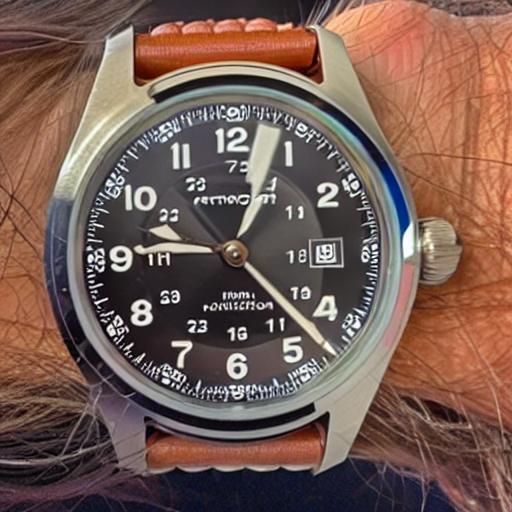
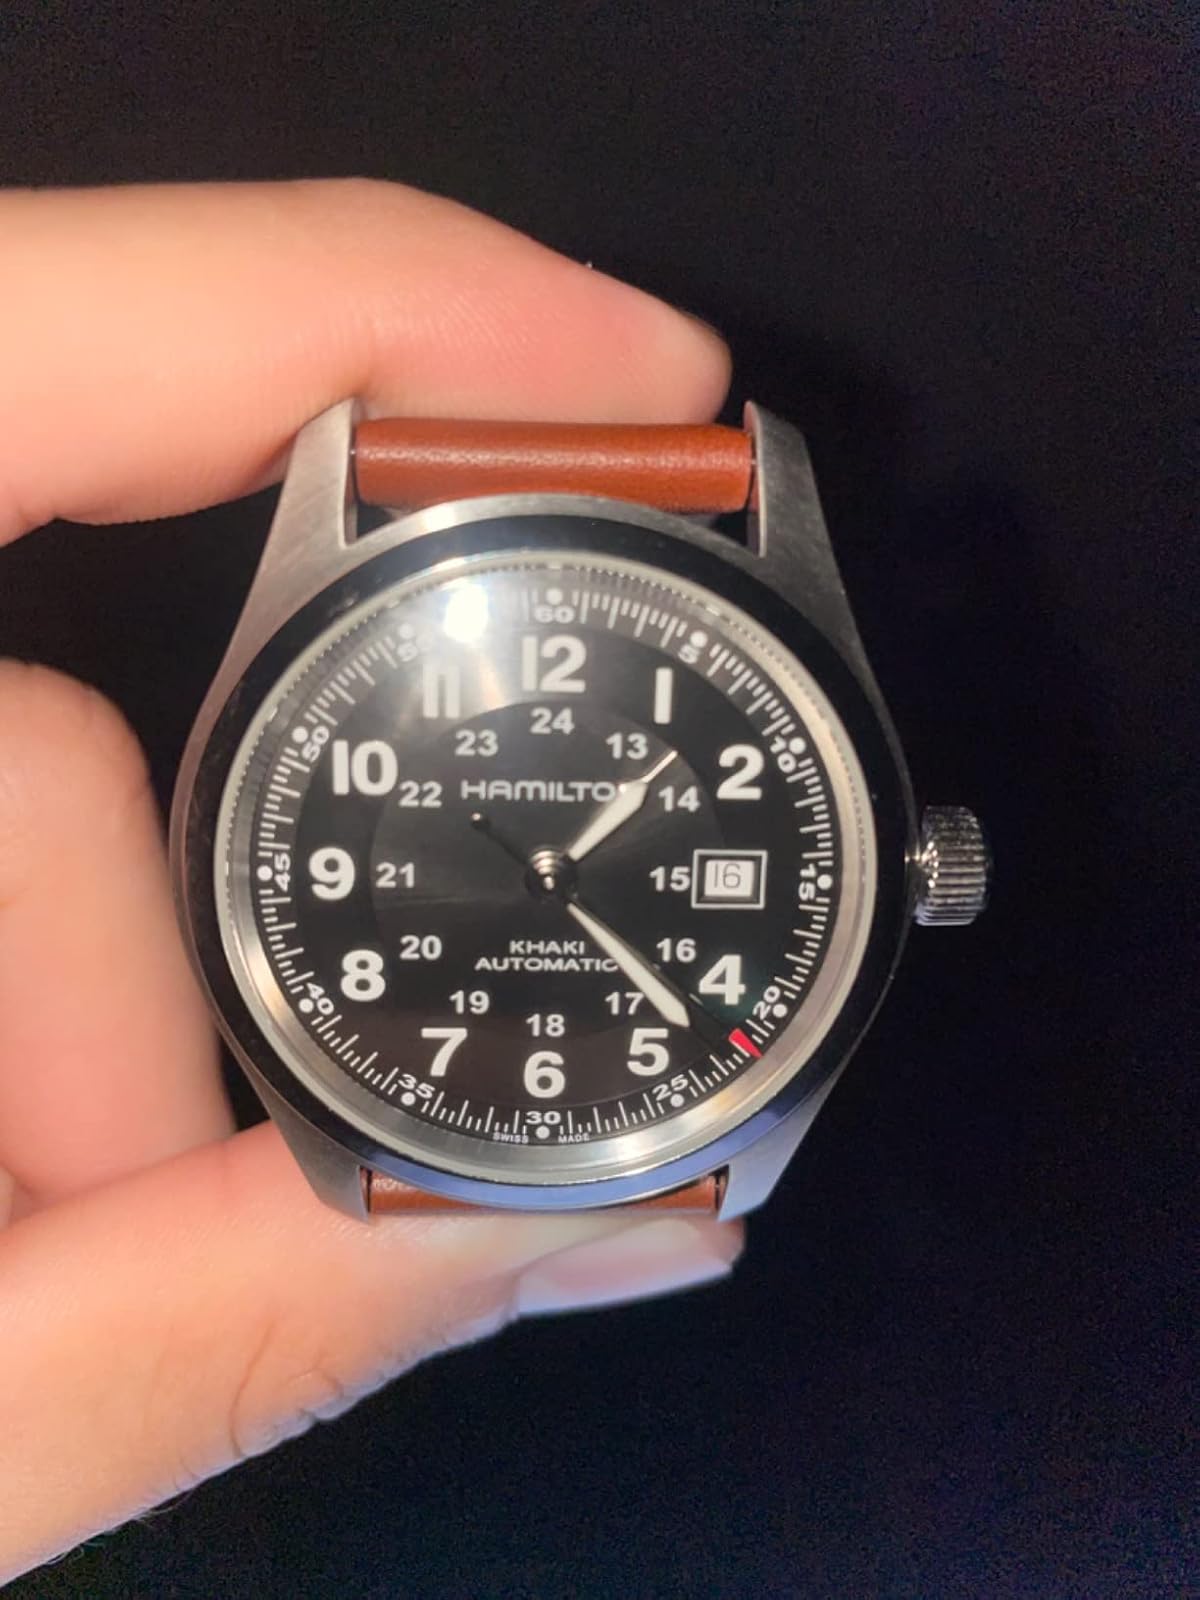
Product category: accessories_watch
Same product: no